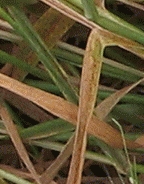
Label: Wheat___Brown_Rust